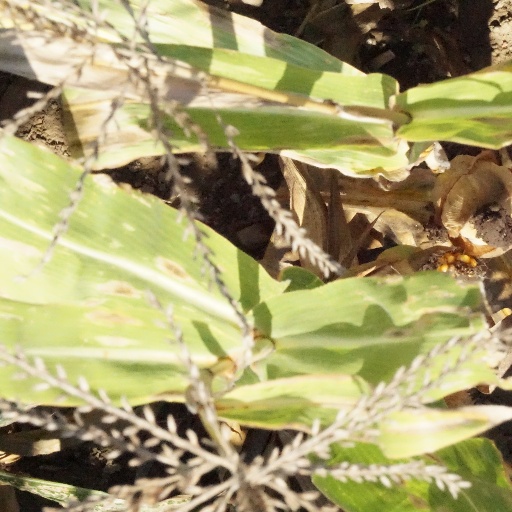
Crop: maize; corn